Lawrence Robson

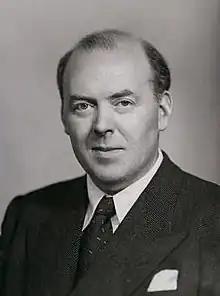
Robson in 1952

Sir Lawrence William Robson, FCA, (8 August 1904 – 24 August 1982) was a British accountant and Liberal Party activist.